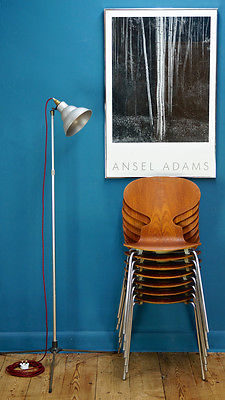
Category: chair